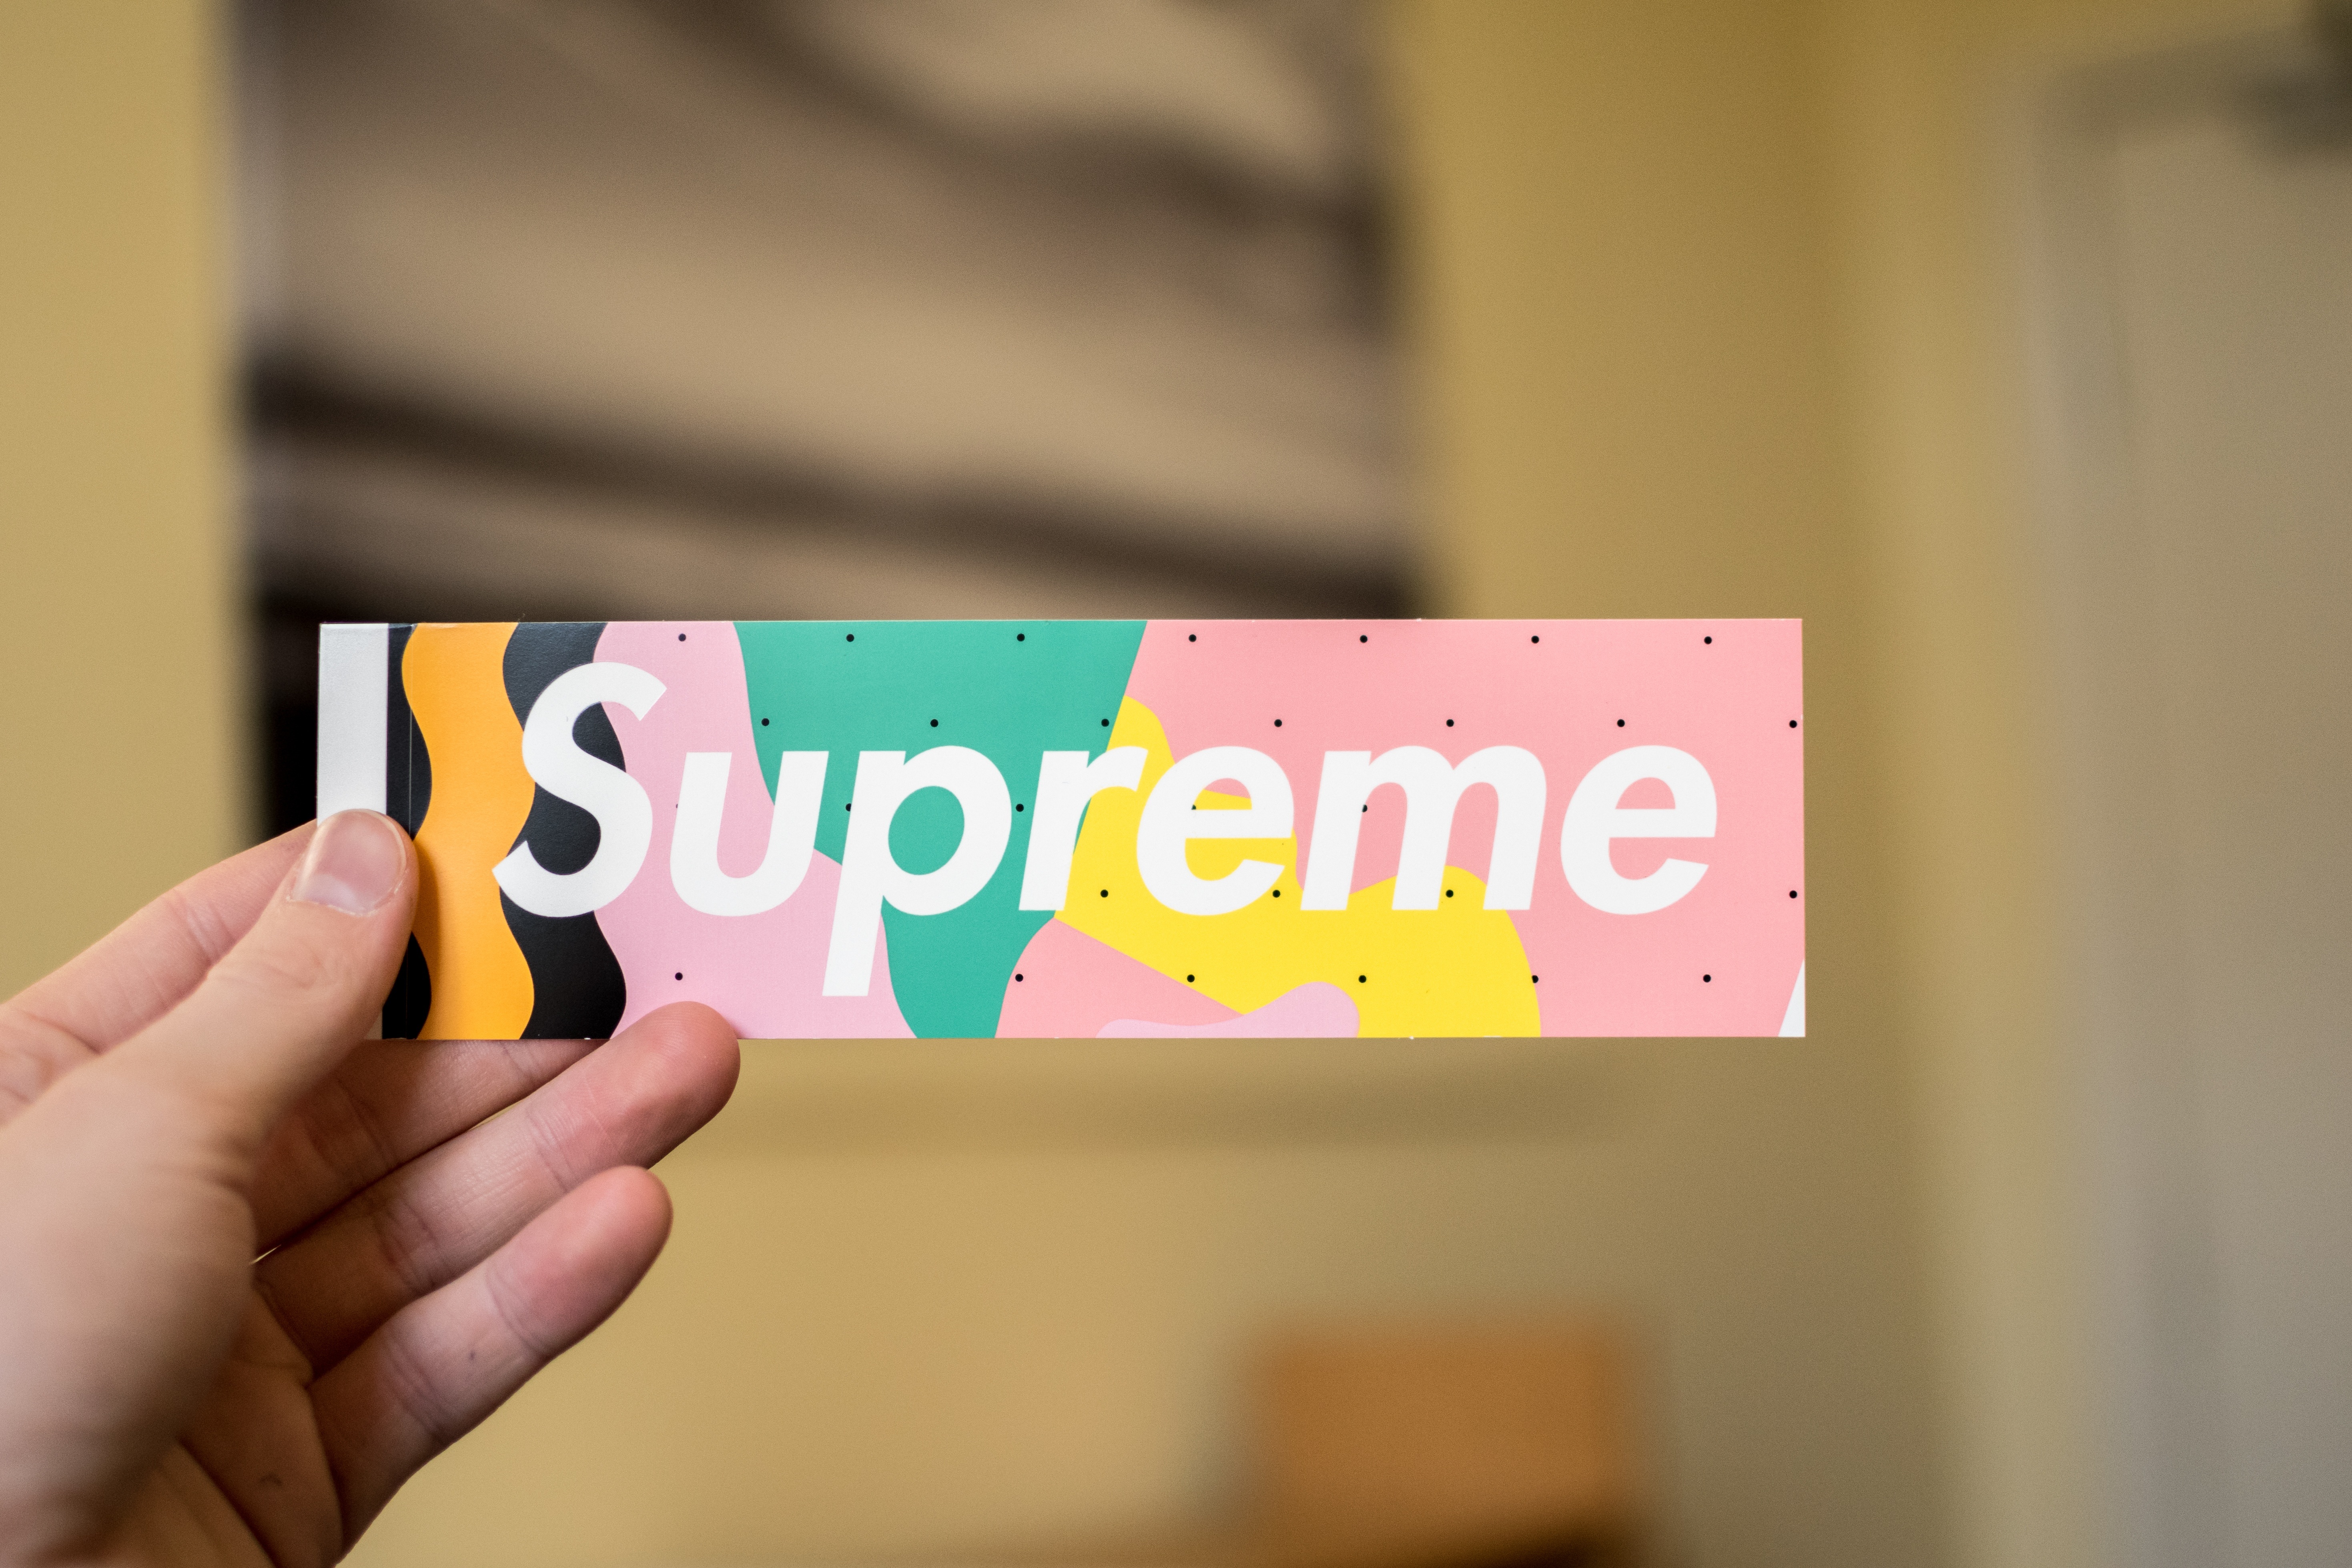
writing, hand, number, advertising, sign, symbol, color, yellow, sticker, brand, art, best, design, prime, first, shape, top, supreme, leading, perfect, decal, optimal, greatest, optimum, ultimate, unrivalled, unbeaten